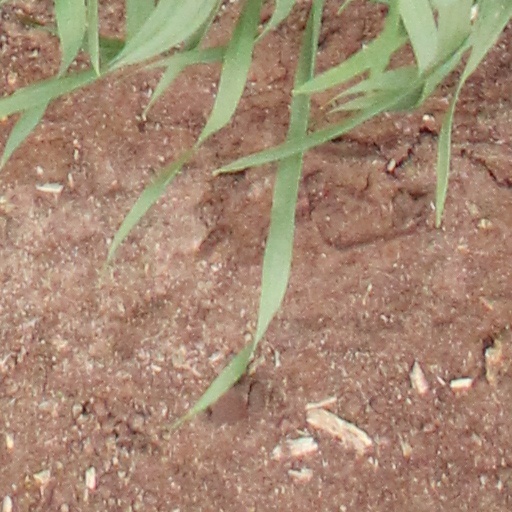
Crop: wheat